Jamie Cumming

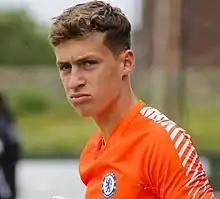
Cumming with Chelsea U21 in 2017

James Andrew Cumming (born 4 September 1999) is an English professional footballer who plays as a goalkeeper for EFL Championship club Oxford United.